The Postman Didn't Ring

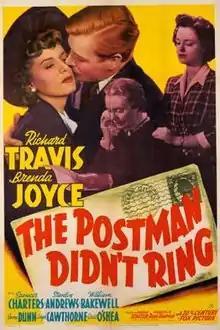
Theatrical release poster

The Postman Didn't Ring is a 1942 American comedy film directed by Harold D. Schuster and written by Mortimer Braus. The film stars Richard Travis, Brenda Joyce, Spencer Charters, Stanley Andrews, William Bakewell and Emma Dunn. The film was released on July 3, 1942, by 20th Century Fox.